Anna of Cilli

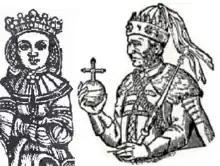
Anna with Jogaila

Anna of Cilli or Anne of Celje (1386 – 21 May 1416) was Queen of Poland from 1402 to 1416. She was the second wife of Jogaila (Władysław II Jagiełło), King of Poland and Supreme Duke of Lithuania (reigned 1387–1434). Their marriage was politically motivated to strengthen Jogaila's ties with the Piast dynasty and his claims to the Polish throne. Their marriage was rather distant and during fourteen years Anna bore only one daughter, Hedwig Jagiellon, who died without issue.